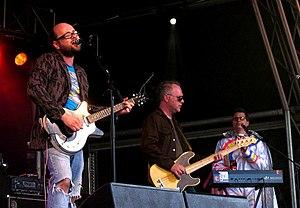
The Apples in Stereo est un groupe de pop psychédélique et rock indépendant américain, originaire de Denver, dans le Colorado. Il est associé à Elephant Six Collective, une bande de groupes qui impliquent Neutral Milk Hotel et The Olivia Tremor Control. Le groupe est principalement conduit par le chanteur, guitariste et producteur Robert Schneider, qui s'est occupé dans la majeure partie du temps des paroles et des musiques du groupe. The Apples in Stereo impliquent également des musiciens comme John Hill et Eric Allen, John Dufilho, John Ferguson, et Ben Phelan.